Friendship

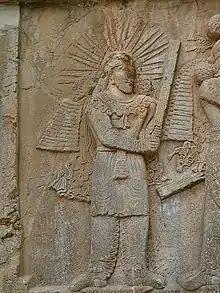
The Persian god Mithra, of covenants, light, oaths, justice, the sun, contracts, and friendship

Friendship is a relationship of mutual affection between people. It is a stronger form of interpersonal bond than an "acquaintance" or an "association", such as a classmate, neighbor, coworker, or colleague.